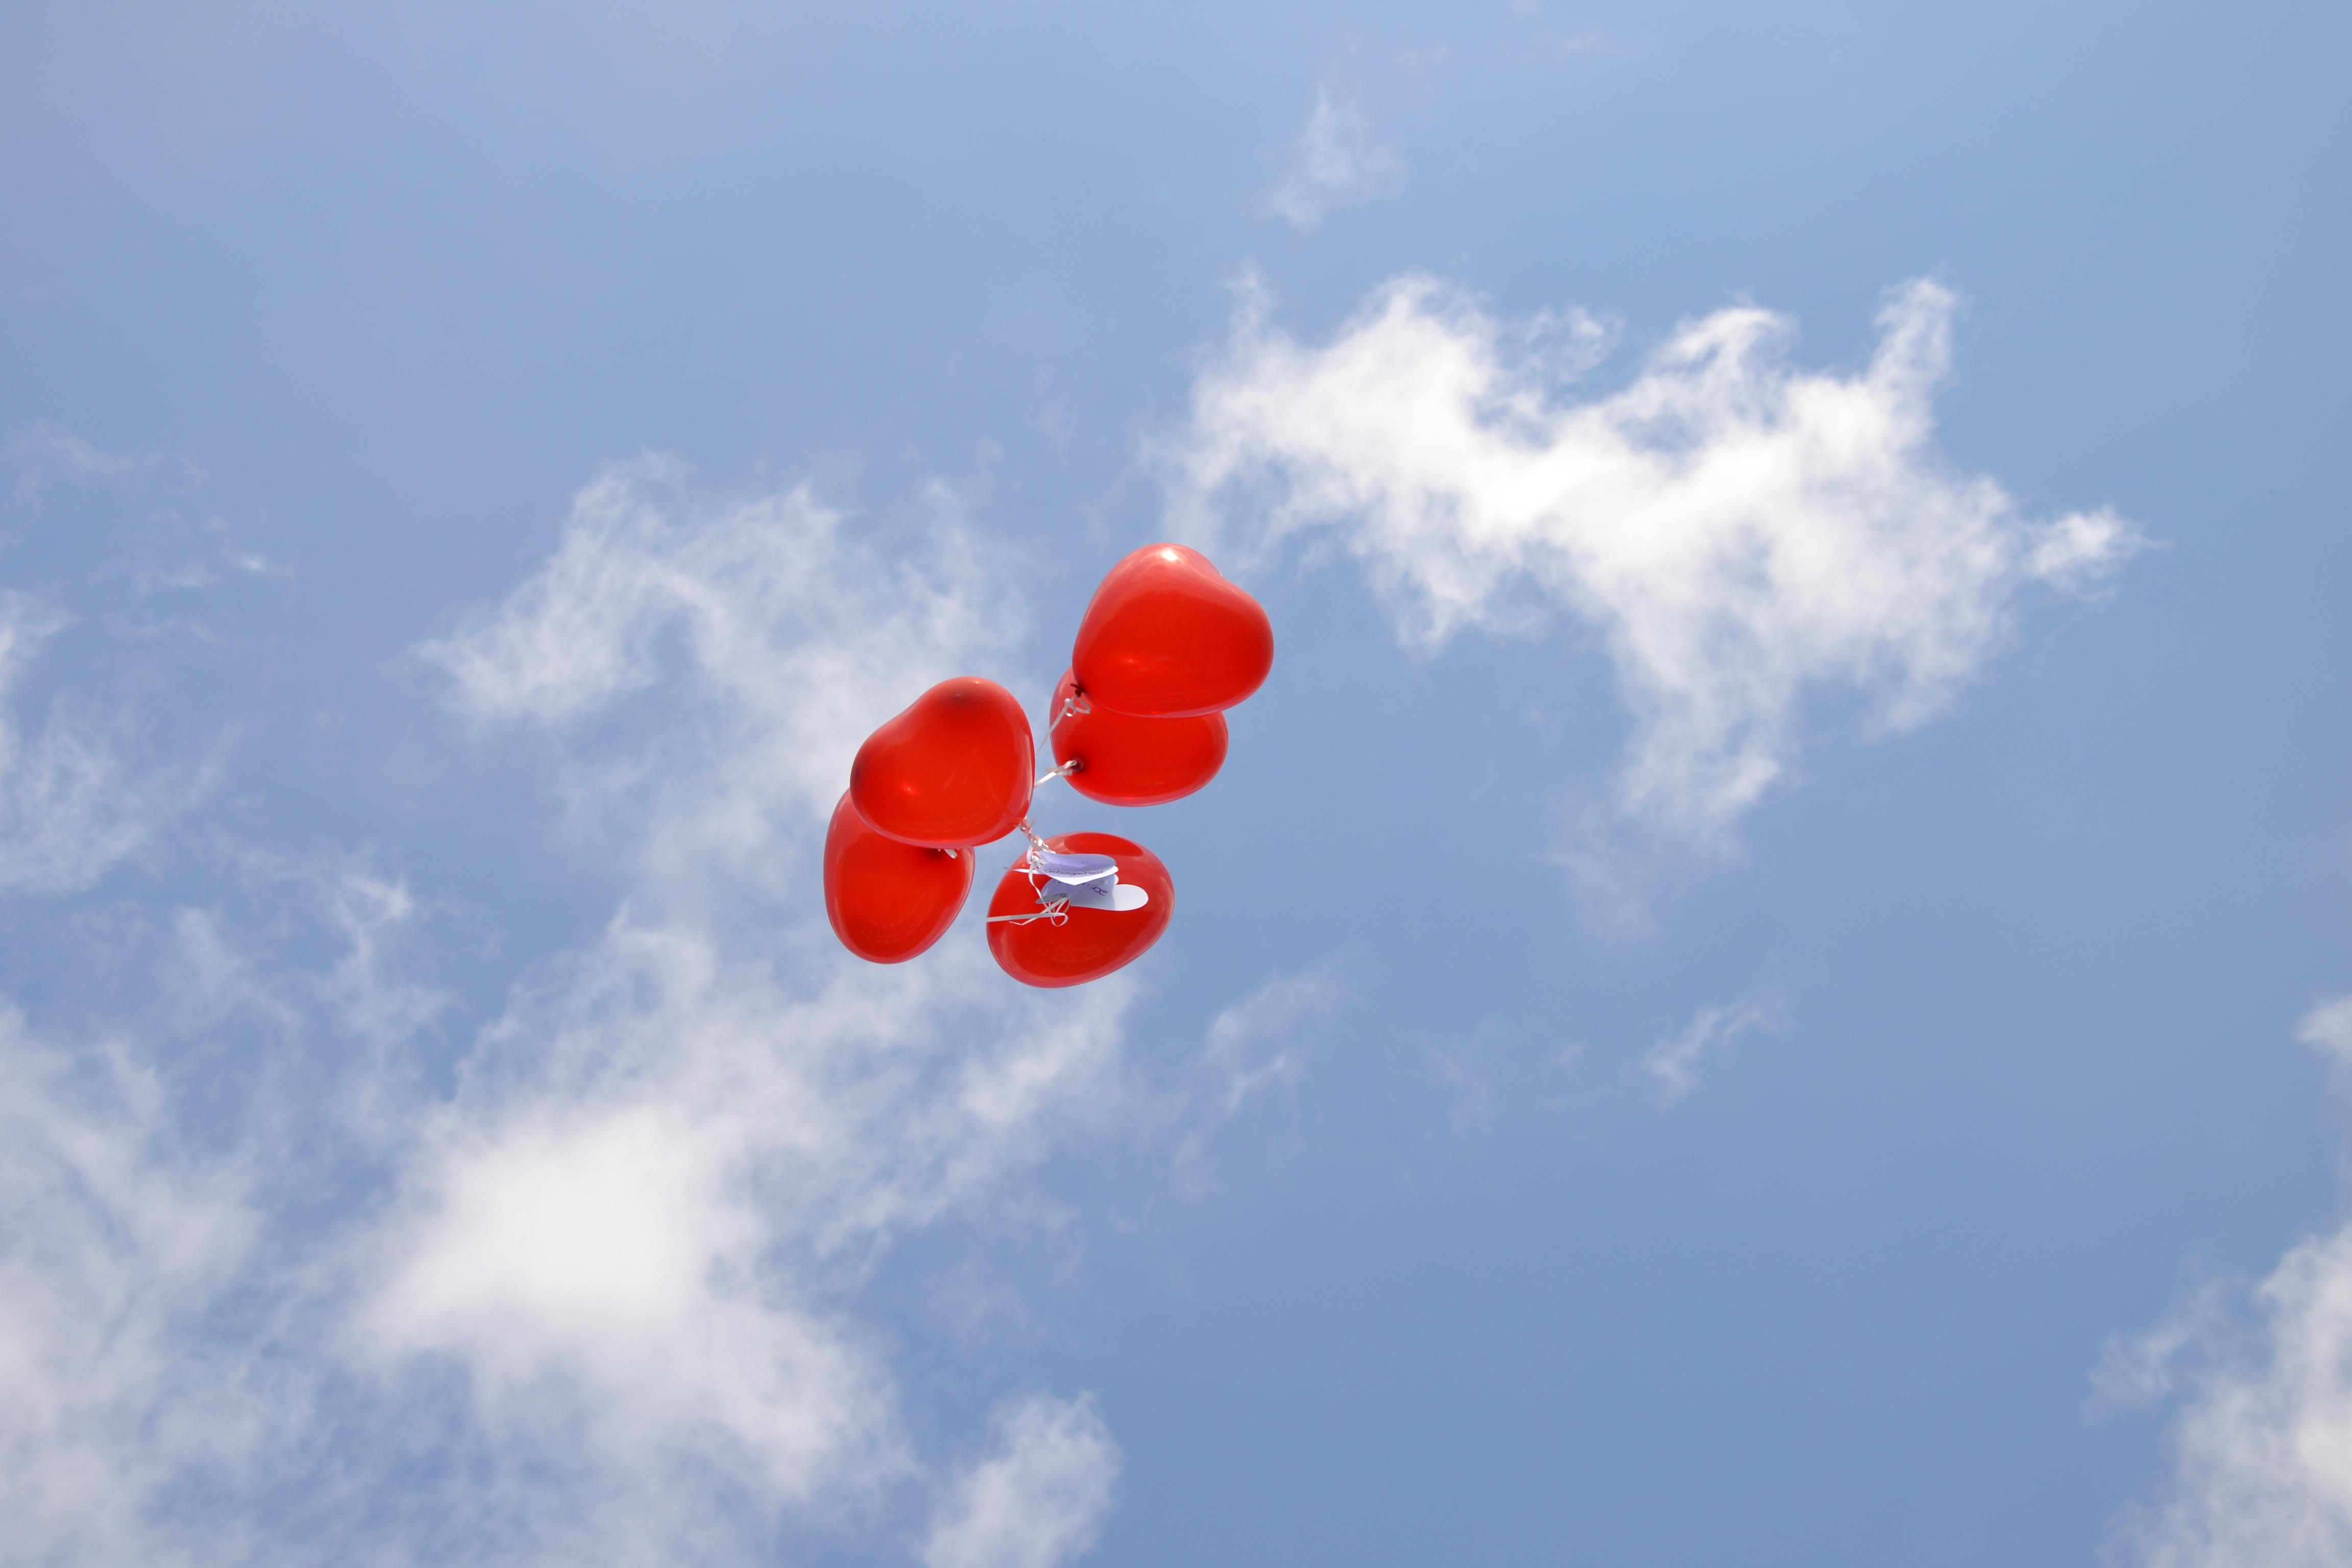
cloud, sky, air, balloon, fly, celebration, love, heart, red, flight, romance, romantic, blue, float, colorful, extreme sport, wedding, toy, parachute, blue sky, heart shaped, sports, upgrade, parachuting, helium, flap away, red balloons, heart balloons, atmosphere of earth, windsports